Harrington Machine Shop

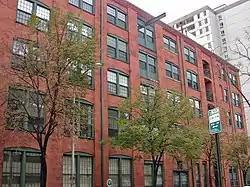
Harrington Machine Shop, September 2010

The Harrington Machine Shop is an historic, American industrial building that is located in the Franklintown area of Philadelphia in the Commonwealth of Pennsylvania.